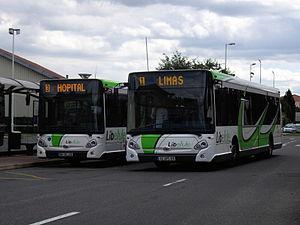
Bus Libellule à la Gare Routière de Villefranche-sur-Saône
Keolis Villefranche-sur-Saône est l'exploitant du réseau d'autobus de Villefranche-sur-Saône et de son agglomération.
Villefranche-sur-Saône est une commune française, située dans le département du Rhône en région Auvergne-Rhône-Alpes.
Libellule est le nom commercial du réseau français de transport en commun qui dessert les communes de la communauté d'agglomération Villefranche-Beaujolais-Saône dans les départements du Rhône et de l'Ain. L'autorité organisatrice de transport urbain de ce réseau est depuis 2015 le SYTRAL, tandis que l'exploitation du réseau est confié à la société Keolis Villefranche-sur-Saône anciennement CarPostal Villefranche-sur-Saône depuis le 1ᵉʳ janvier 2010, contrat renouvelé pour 6 ans à compter du 1ᵉʳ janvier 2016.
La communauté d'agglomération de Villefranche-sur-Saône est une ancienne communauté d'agglomération française, située dans le département du Rhône en région Rhône-Alpes.